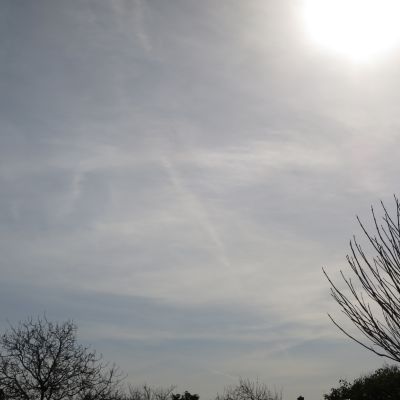
Cloud type: Contrail (Ct)